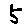
Label: 5